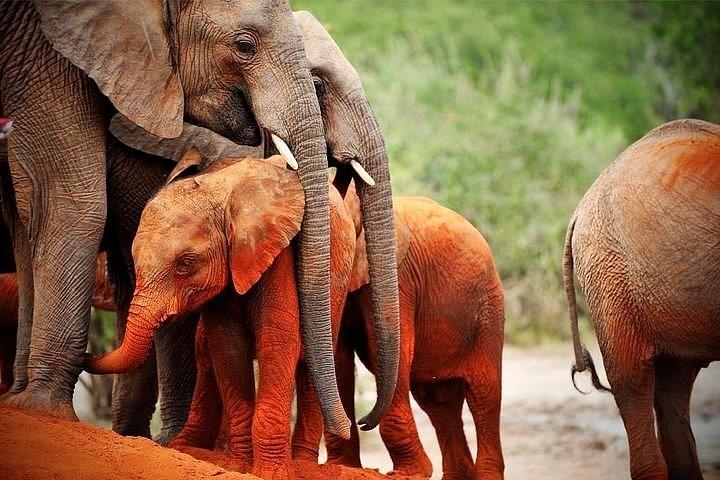
Tembo wakubwa wawili wakionekana wamekumbatia watoto wao, huku pembeni tembo mwingine mkubwa amesimama wakizungukwa na majani yenye rangi ya kijani na udongo mwekundu.